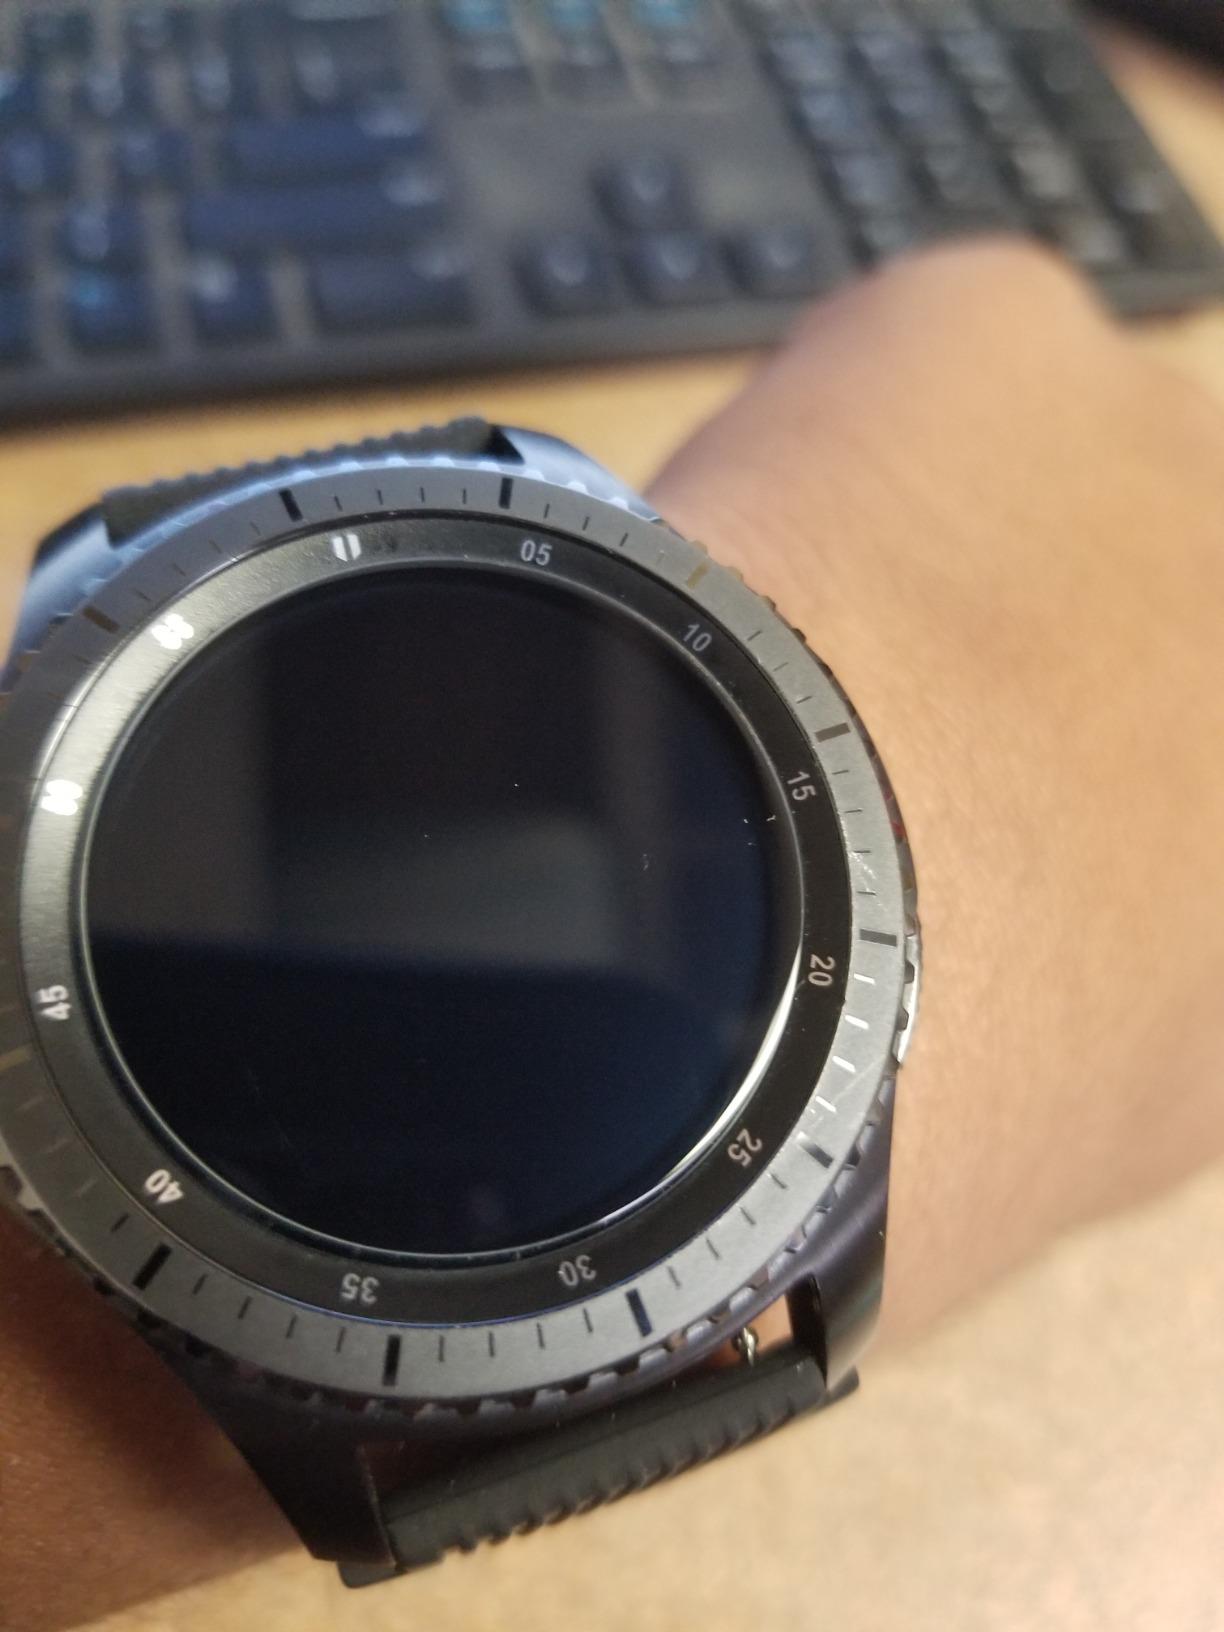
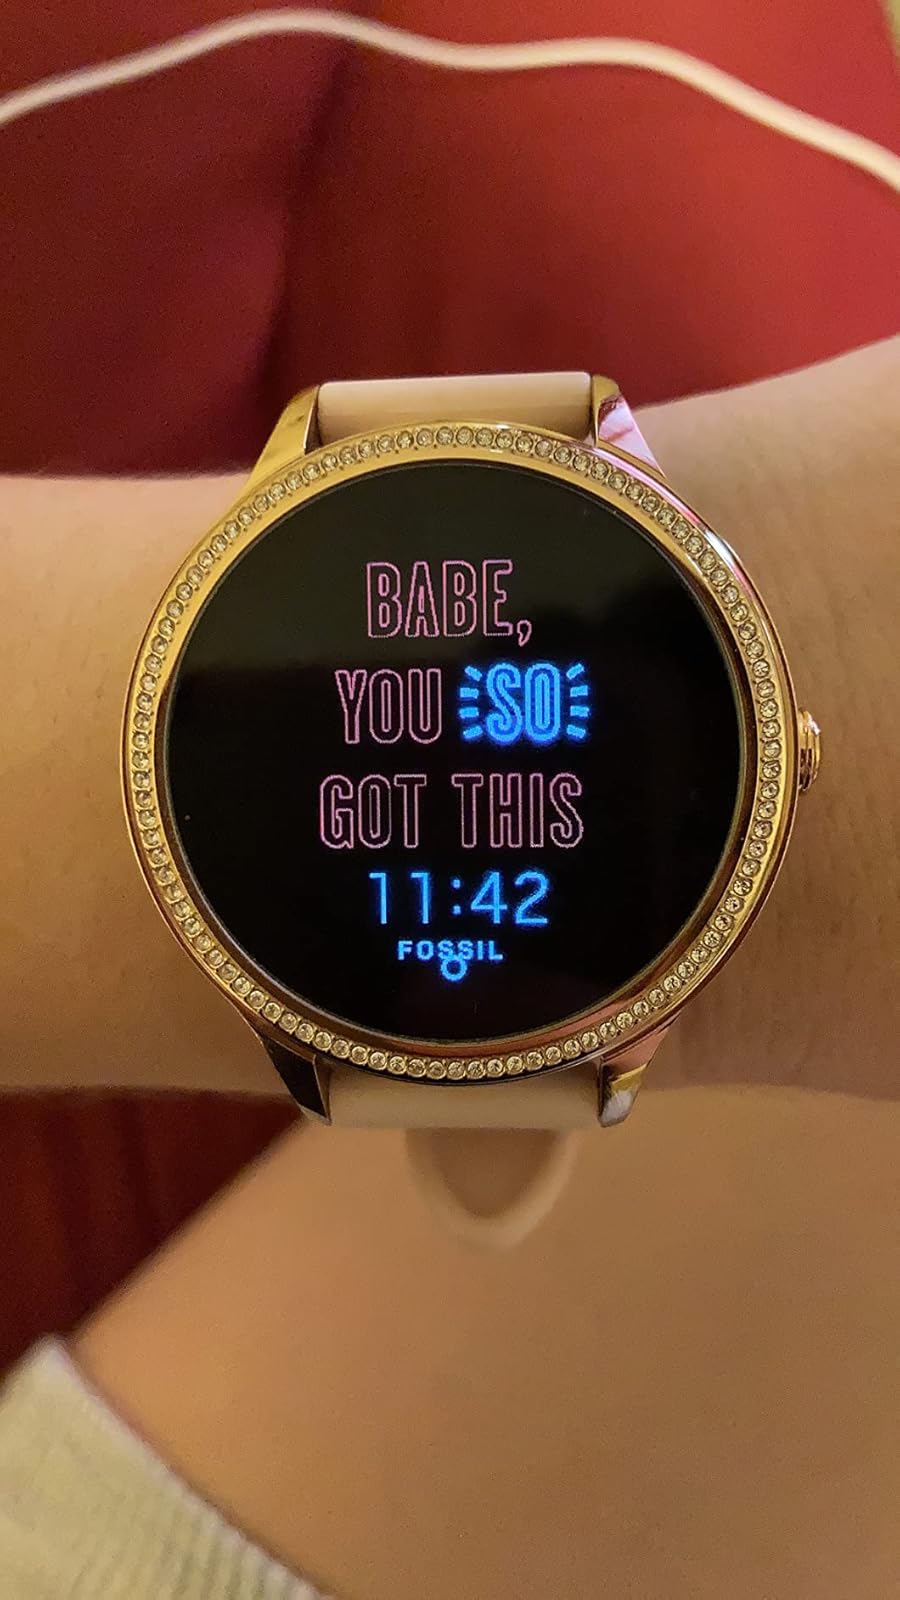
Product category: smartwatch
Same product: no